NetBSD

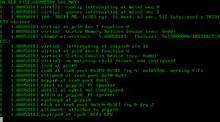
NetBSD/amd64 startup in console mode

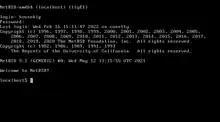
NetBSD/amd64 console login and welcome message

As the project's motto (""Of course it runs NetBSD"" ) suggests, NetBSD has been ported to a large number of 32- and 64-bit architectures. These range from VAX minicomputers to Pocket PC PDAs. NetBSD has also been ported to several video game consoles such as the Sega Dreamcast and the Nintendo Wii. As of 2019, NetBSD supports 59 hardware platforms (across 16 different instruction sets). The kernel and userland for these platforms are all built from a central unified source-code tree managed by CVS. Currently, unlike other kernels such as μClinux, the NetBSD kernel requires the presence of an MMU in any given target architecture.